Fiorello Gramillano

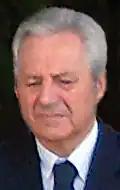

He is a member of the Democratic Party. Gramillano was elected mayor of Ancona at the 2009 Italian local elections, supported by a centr-left coalition, and took office on 23 June 2009. He served until 17 January 2013.